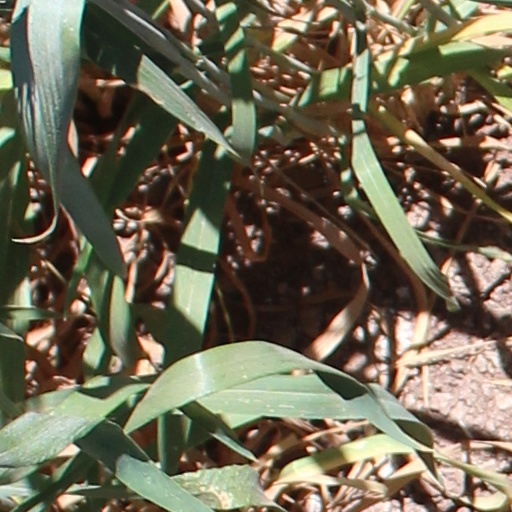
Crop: wheat